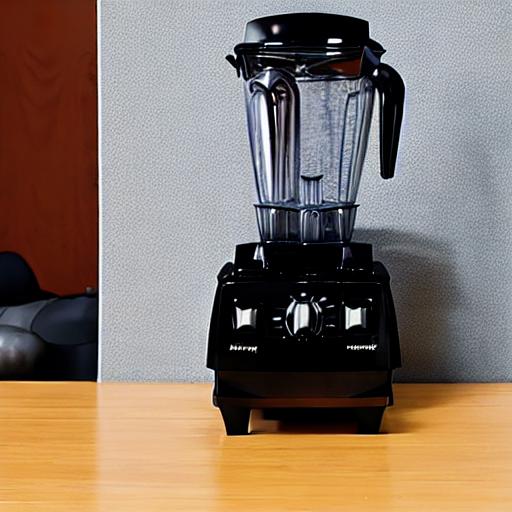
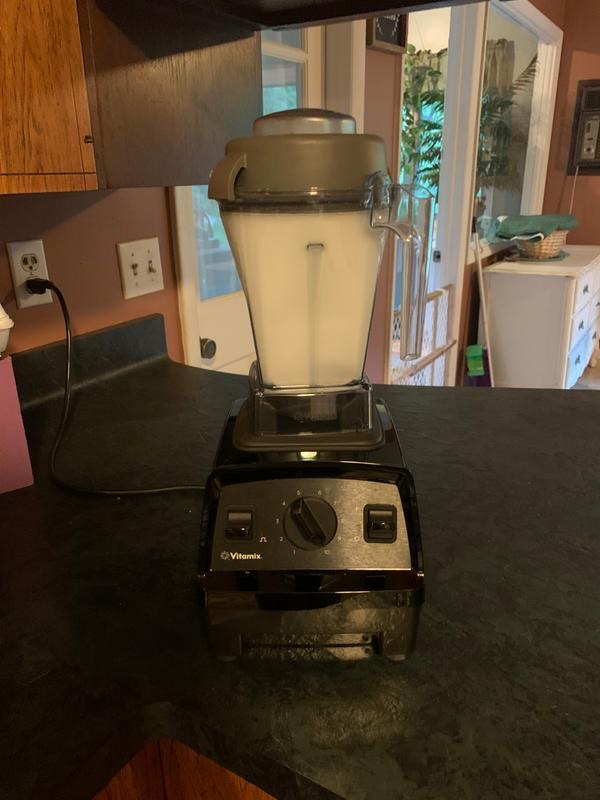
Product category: items_blender
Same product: no